O-type star

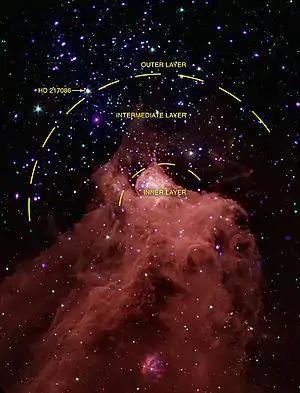
The O-type star in Cepheus B, HD 217086, illuminates the molecular cloud with ultraviolet radiation, driving it back while compressing it, triggering the formation of new stars.

O-type main-sequence stars tend to appear in the arms of spiral galaxies. This is because, as a spiral arm moves through space, it compresses any molecular clouds in its way. The initial compression of these molecular clouds leads to the formation of stars, some of which are O- and B-type stars. Also, as these stars have shorter lifetimes, they cannot move great distances before their death and so they stay in or relatively near to the spiral arm in which they formed. On the other hand, less massive stars live longer and thus are found throughout the galactic disc, including in between the spiral arms.